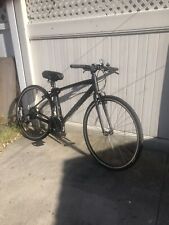
Vehicle type: Bikes